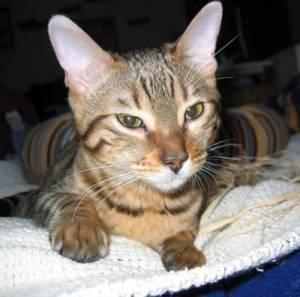
Bengal